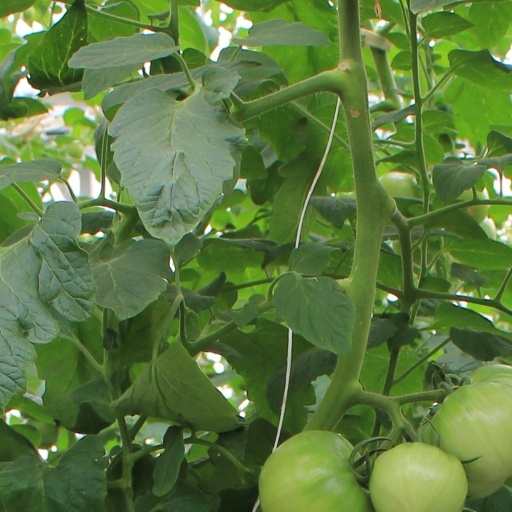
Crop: tomato